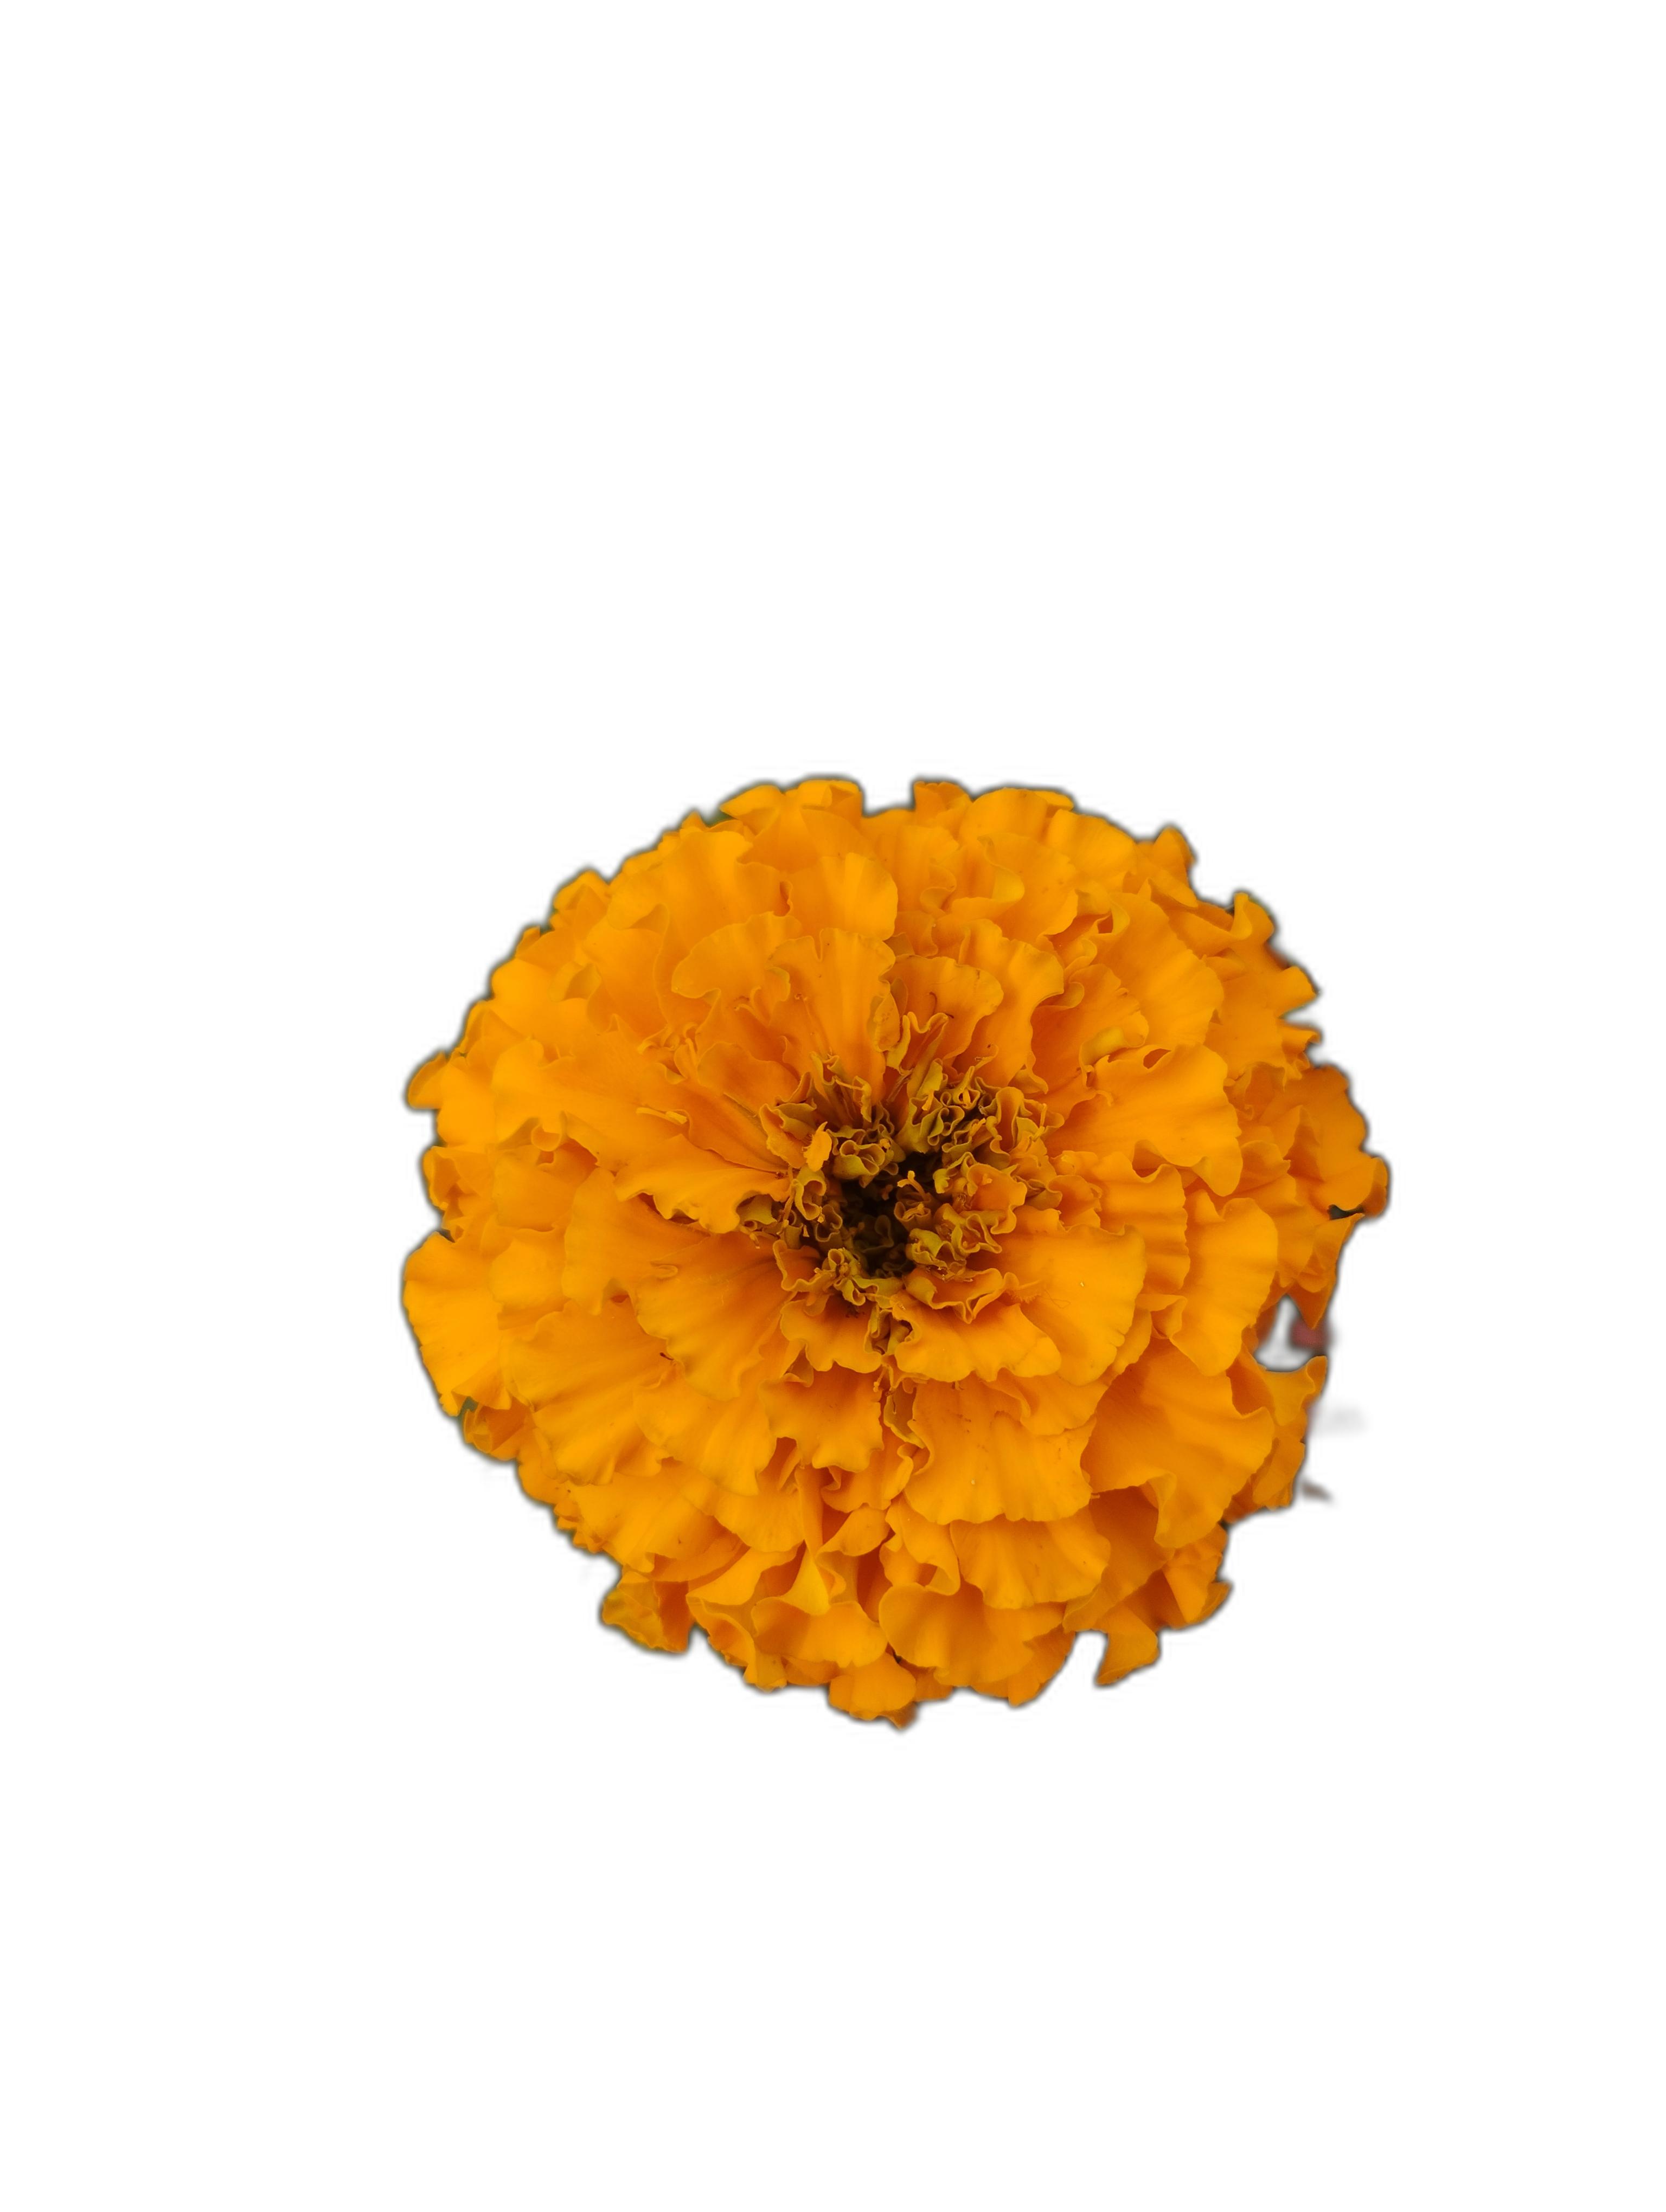
Label: Marigold